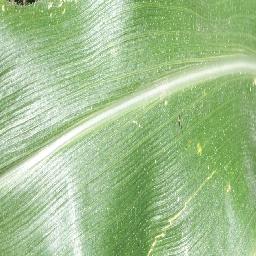
Label: Corn___healthy